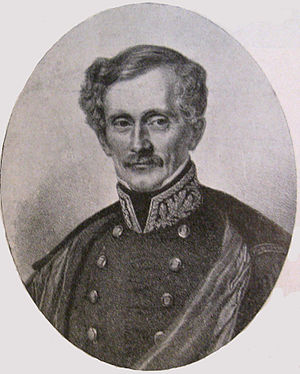
Hans Henrik Rosenkrantz
Hans Henrik Rosenkrantz
Lensbaron Hans Henrik Rosenkrantz (1806 - 1879), Kammerherre hofjægermester Ridder af Dannebrog
Hans Henrik lensbaron Rosenkrantz var en dansk kammerherre, hofjægermester og godsejer.